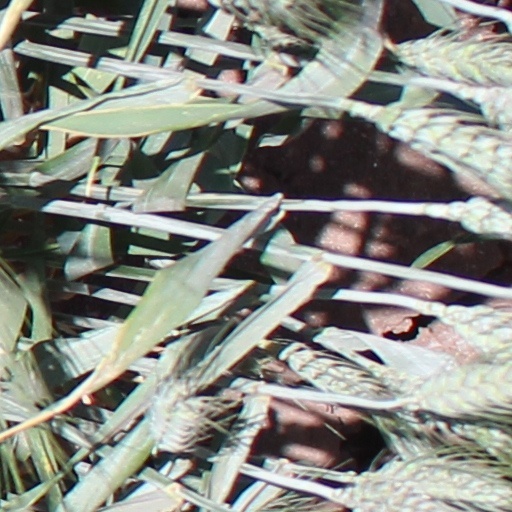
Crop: wheat